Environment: real
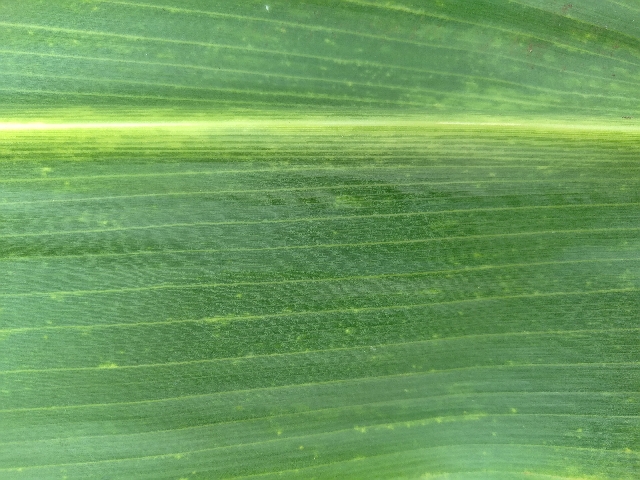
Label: lethal_necrosis